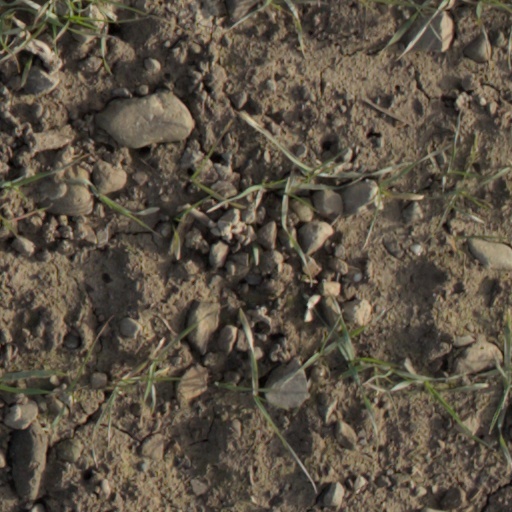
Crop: wheat